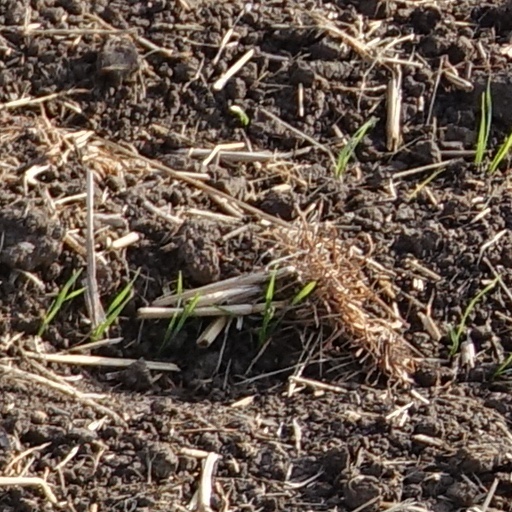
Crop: wheat